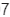
Number: 7